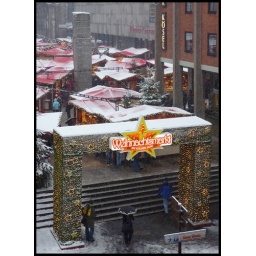
...and powdered the christmas market beneath the cathedral. I took this shot from my office window.